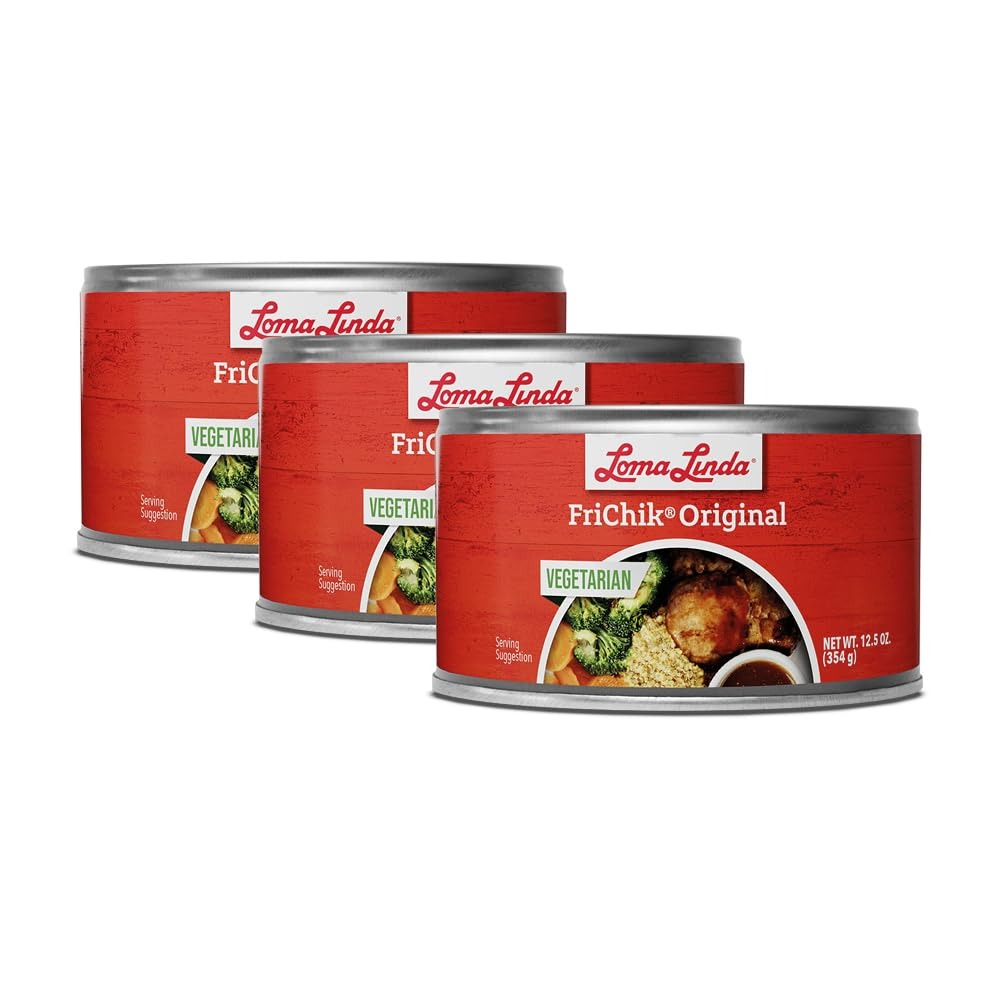
Item Name: Vegan Chicken Plant Based Alternative - Loma Linda FriChik Meatless Protein, High Protein Meat Substitute, Vegetarian Chicken Replacement, Non-GMO, Ready to Eat, 12.5 oz Cans (Pack of 3)
Bullet Point 1: Plant-Based Delight: Enjoy the delicious taste of Loma Linda FriChik, a flavorful and satisfying plant-based alternative to traditional chicken.
Bullet Point 2: Convenient 3-Pack: Each order includes three 12.5 oz cans of FriChik, providing you with a convenient and economical way to stock up on this versatile meat alternative.
Bullet Point 3: Versatile Usage: Elevate your culinary creations with FriChik—perfect for salads, sandwiches, stir-fries, and more. Explore a world of plant-based possibilities in every can.
Bullet Point 4: Protein-Packed Goodness: Packed with plant-based protein, FriChik is a nutritious choice for those looking to incorporate more plant-powered options into their diet.
Bullet Point 5: No Compromises: Gluten-free and crafted with care, FriChik allows you to savor the taste of chicken without compromising on your dietary preferences.
Product Description: Loma Linda FriChik Original is a crowd favorite. An excellent meatless alternative to fried chicken and made with the finest ingredients. FriChik is a great source of protein for your healthy, meatless, diet. Delectable with friends and family, this fried chicken alternative is great for any occasion. FriChik, a healthy and delicious meat alternative.
Value: 37.5
Unit: Ounce

Price: 28.95